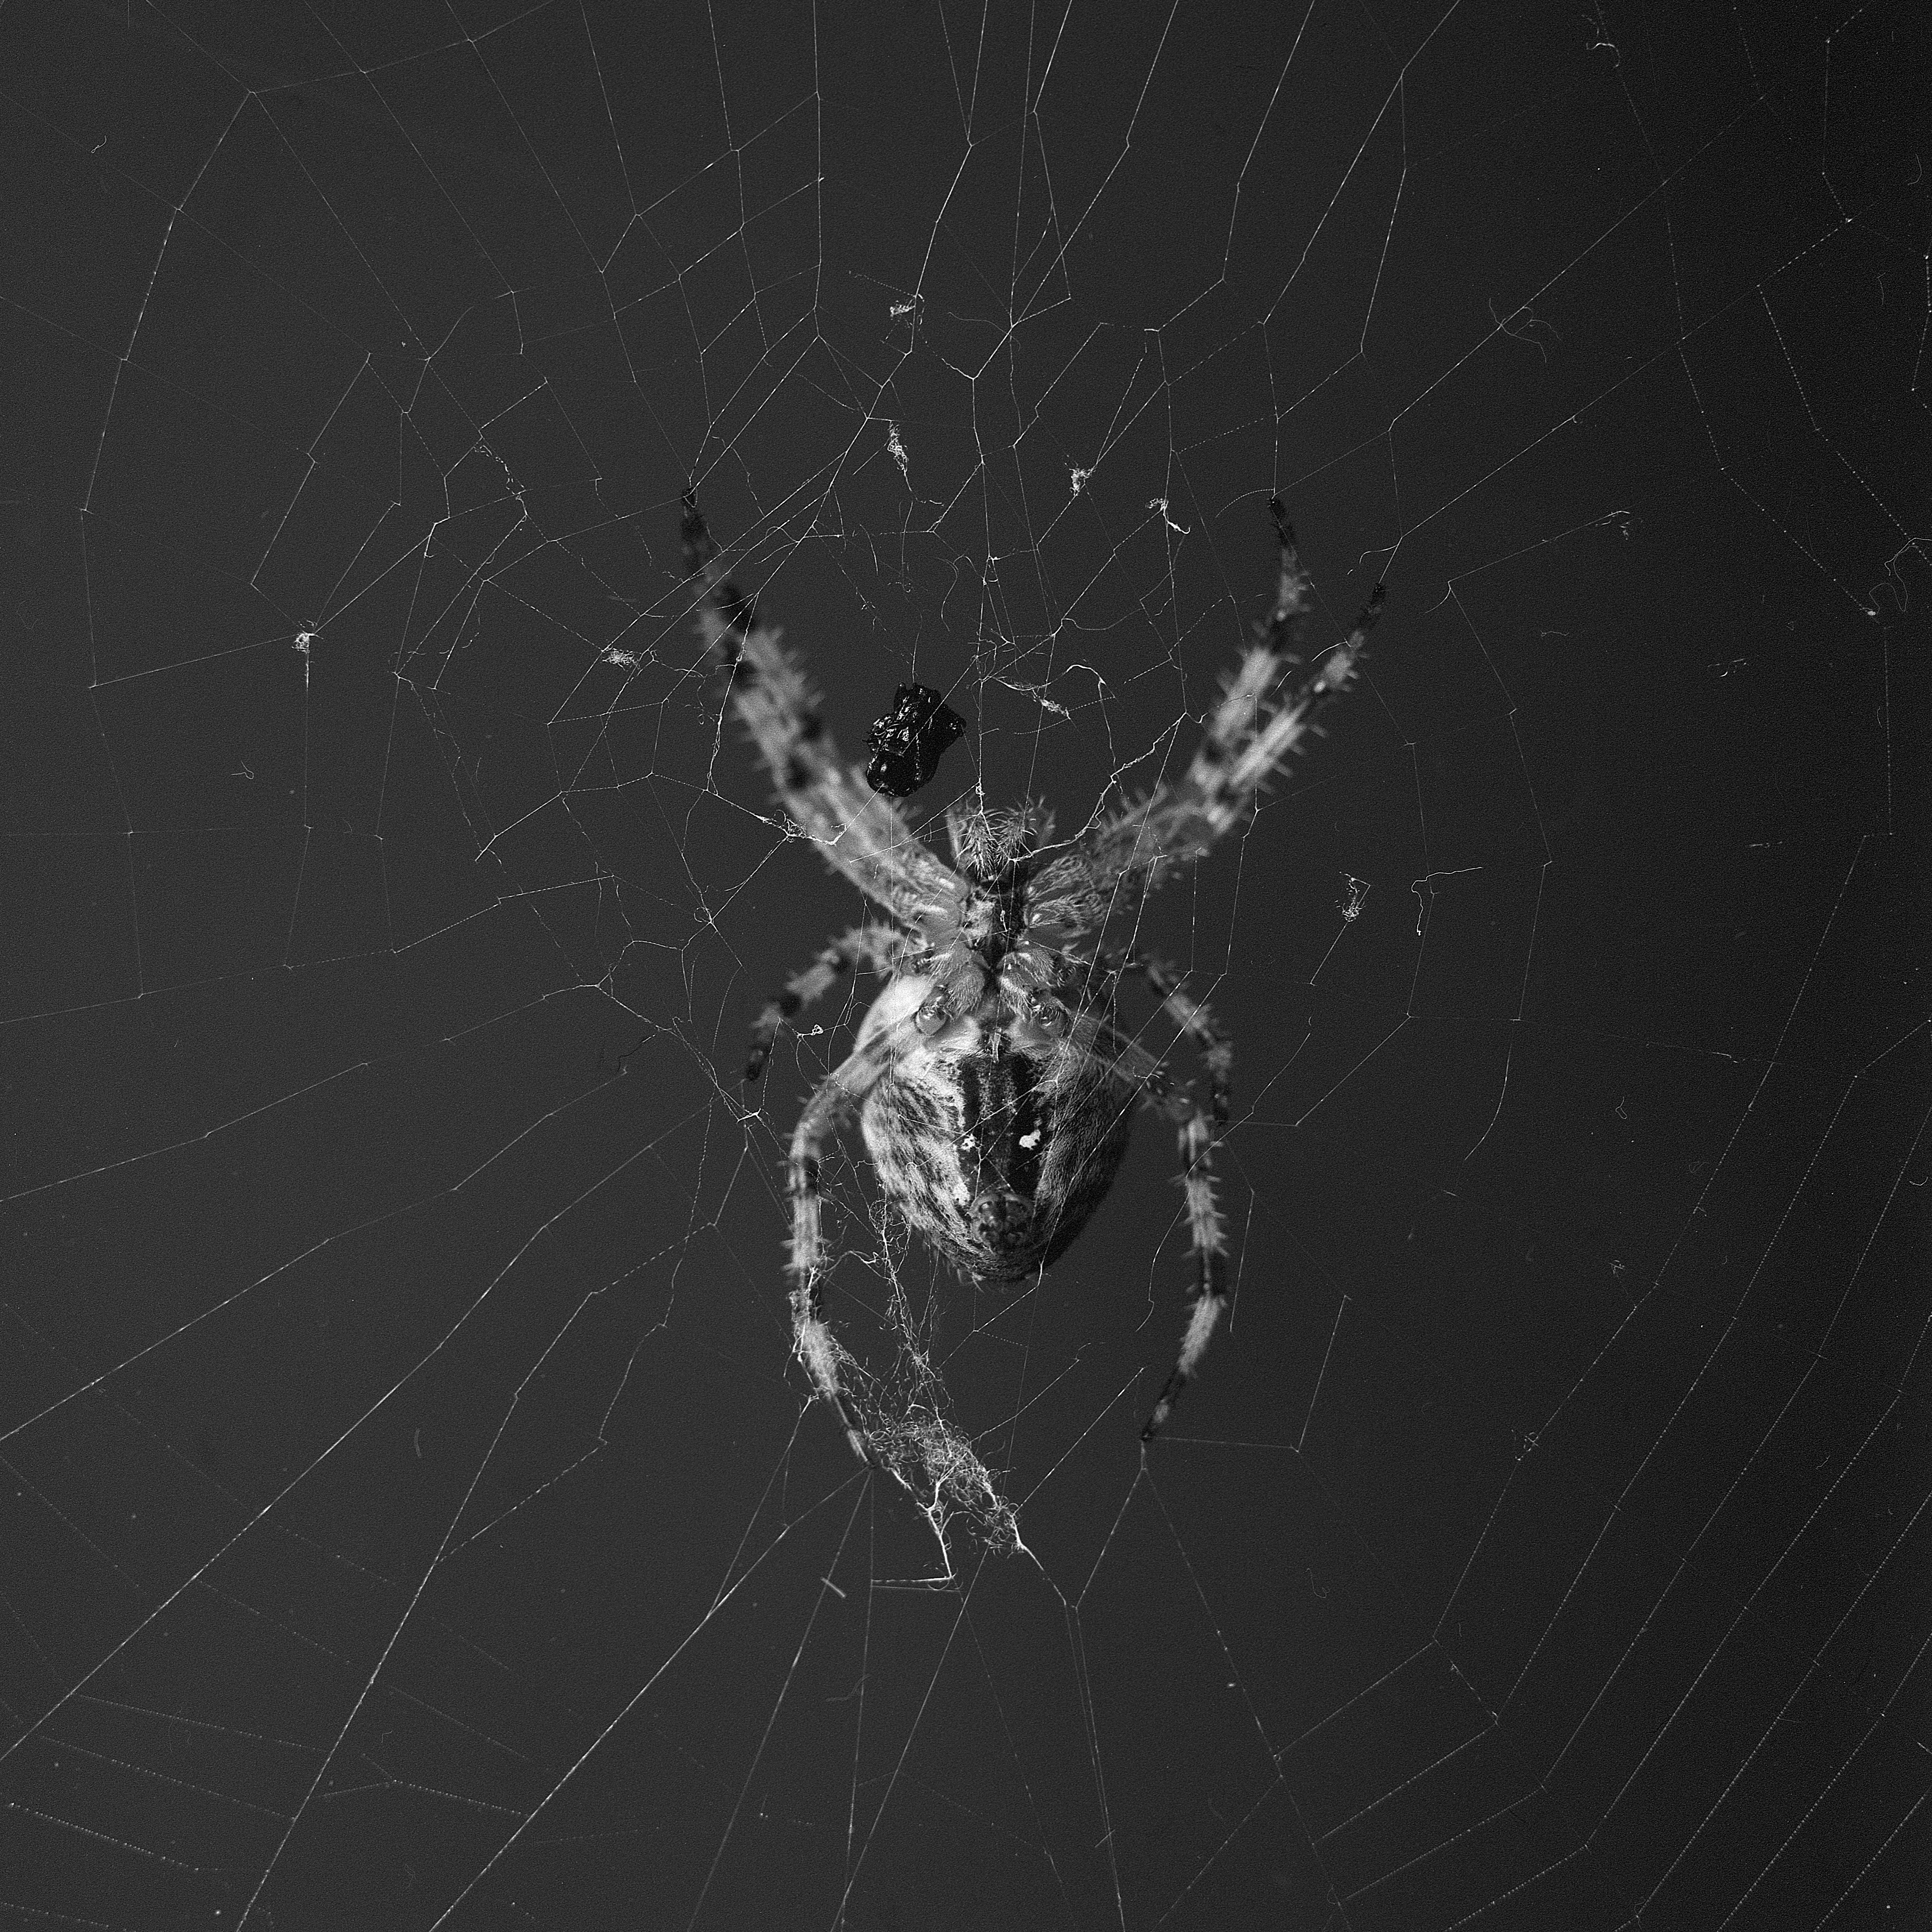
wing, black and white, black, monochrome, material, invertebrate, spider web, spider, arachnid, 28, carl, zeiss, ilford, lc29, hasselblad, 500cm, fp4, 80mm, arthropod, monochrome photography